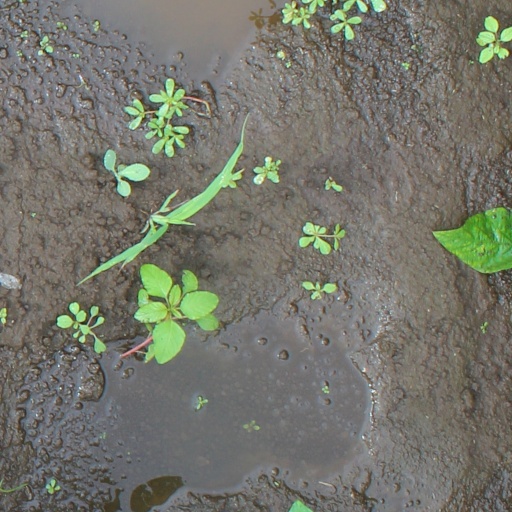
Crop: soybean